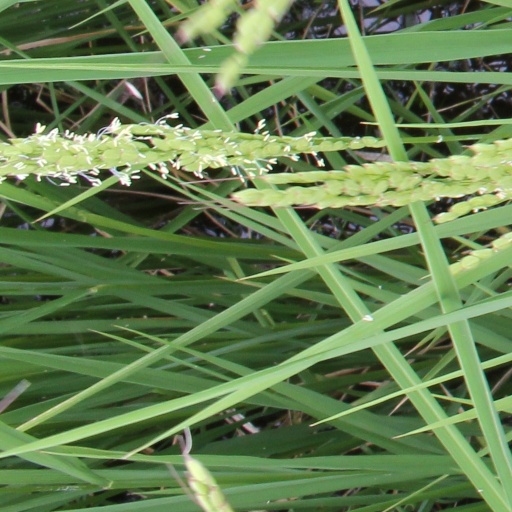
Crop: rice